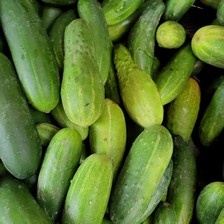
Label: cucumber